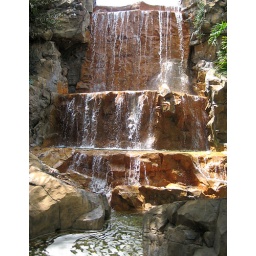
waterfall outside of the rain forest cafe in animal kingdom.